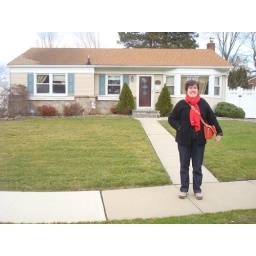
Jill returns to the sidewalk in front of house she grew up in on Long Island